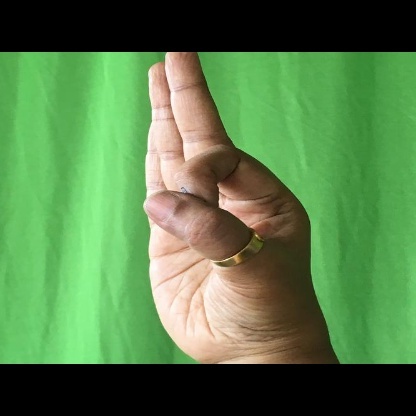
Mudra: Aralam